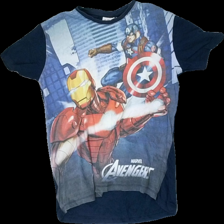
View: front
Type: T-shirt
Category: Children
Brand: Lindex
Colors: Blue, White, Red, Multicolor
Material: 100% cotton
Pattern: Other
Cut: Regular, C-collar, Loose
Size: 158
Season: All
Price range: 50-100
Recommended usage: Recycle
Comment: Washed out